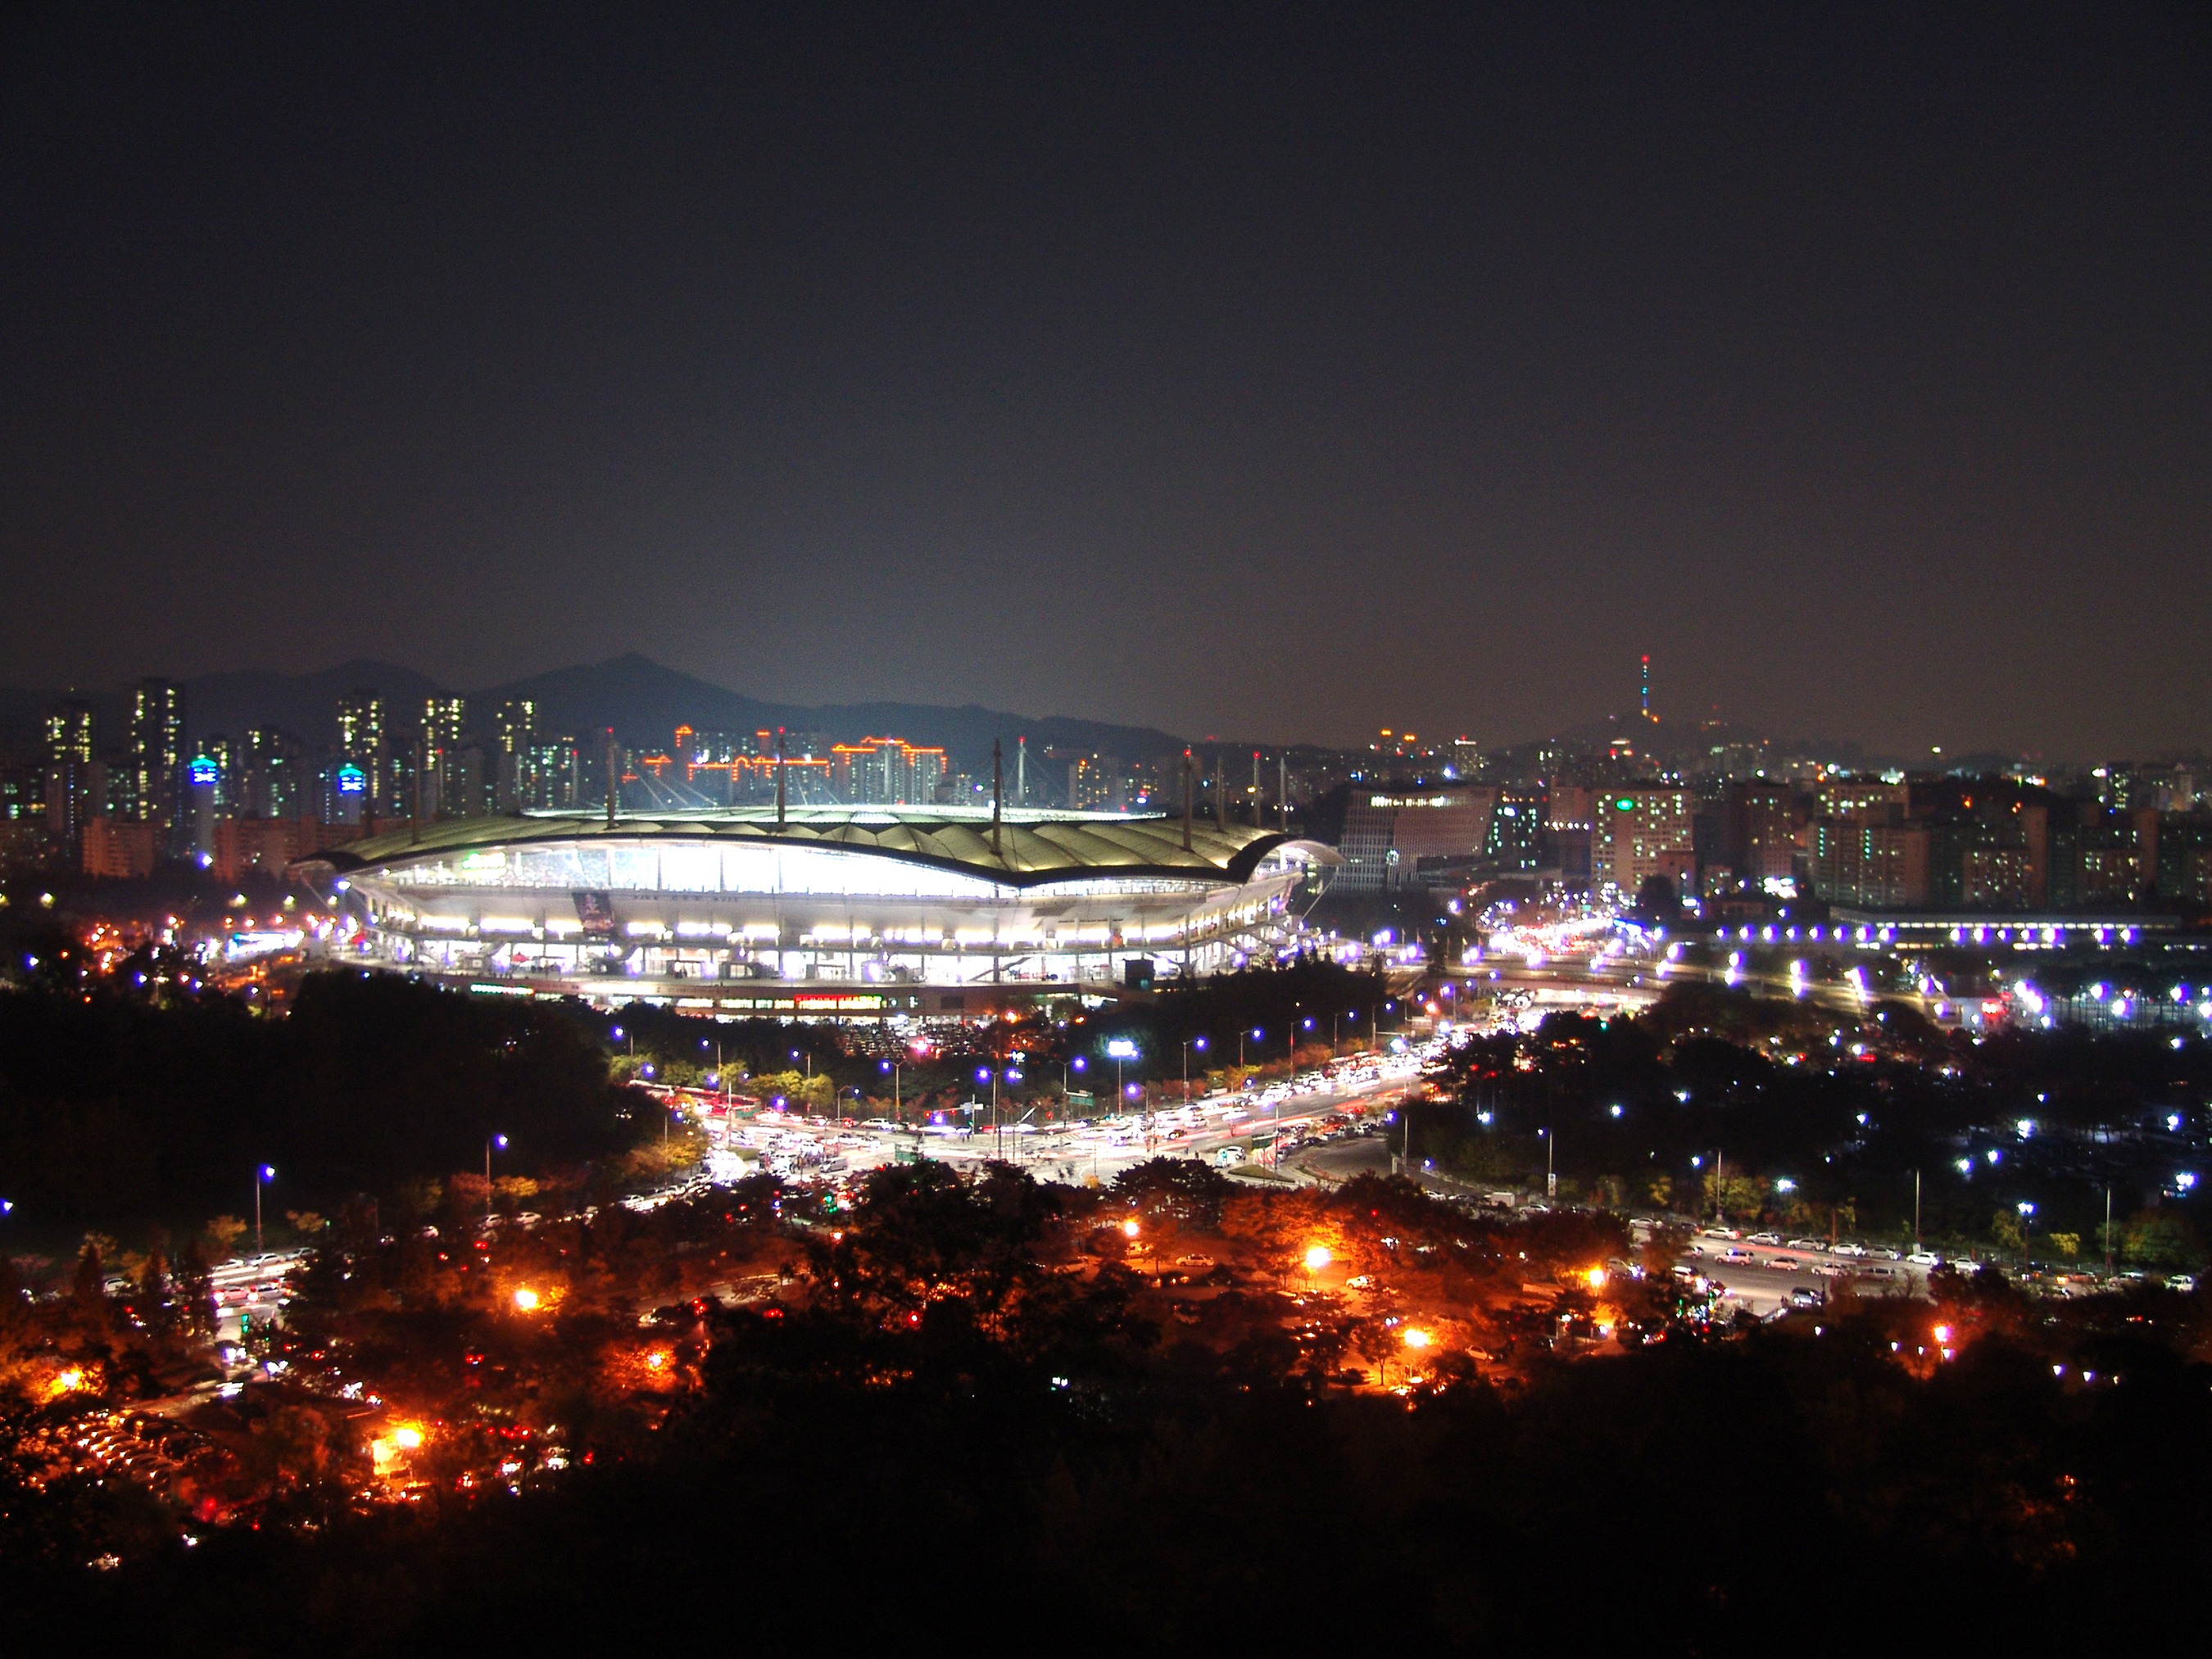
structure, skyline, night, city, cityscape, dusk, evening, reflection, stadium, korea, arena, night view, seoul, atmosphere of earth, sport venue, sangam stadium